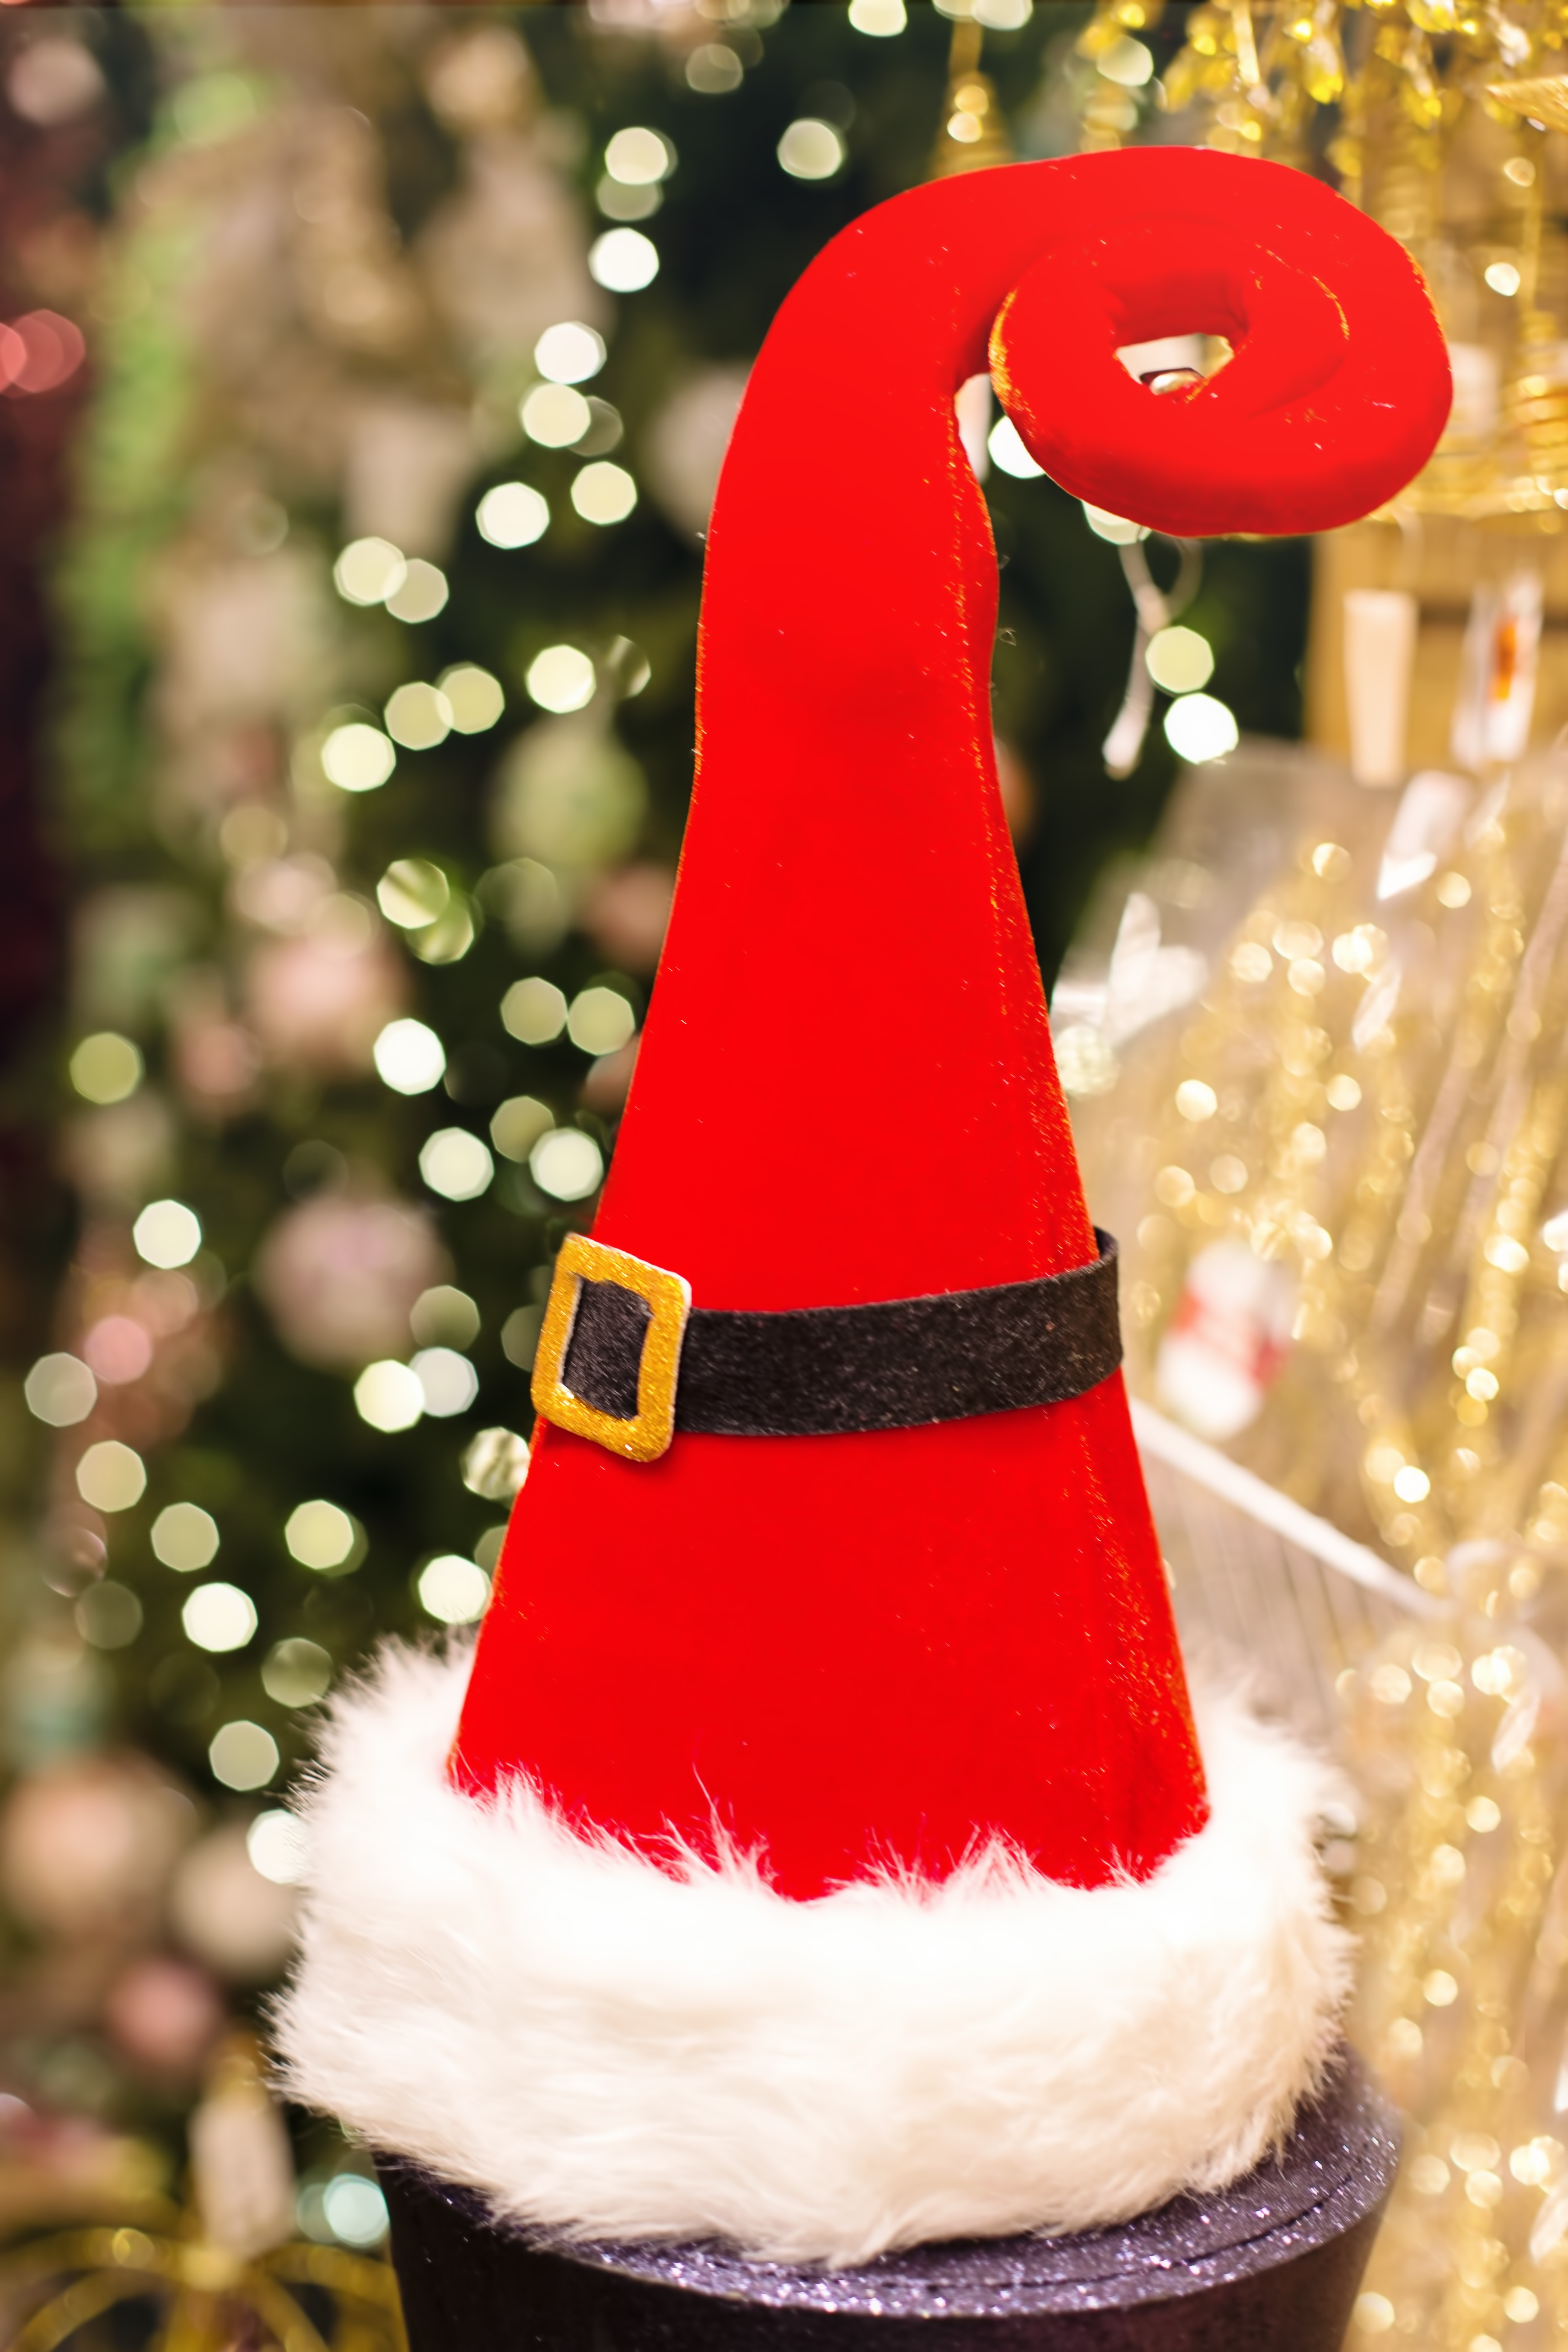
flower, celebration, fur, food, red, holiday, hat, christmas, dessert, christmas tree, season, santa, christmas decoration, santa hat, xmas, santa claus, sweetness, fictional character